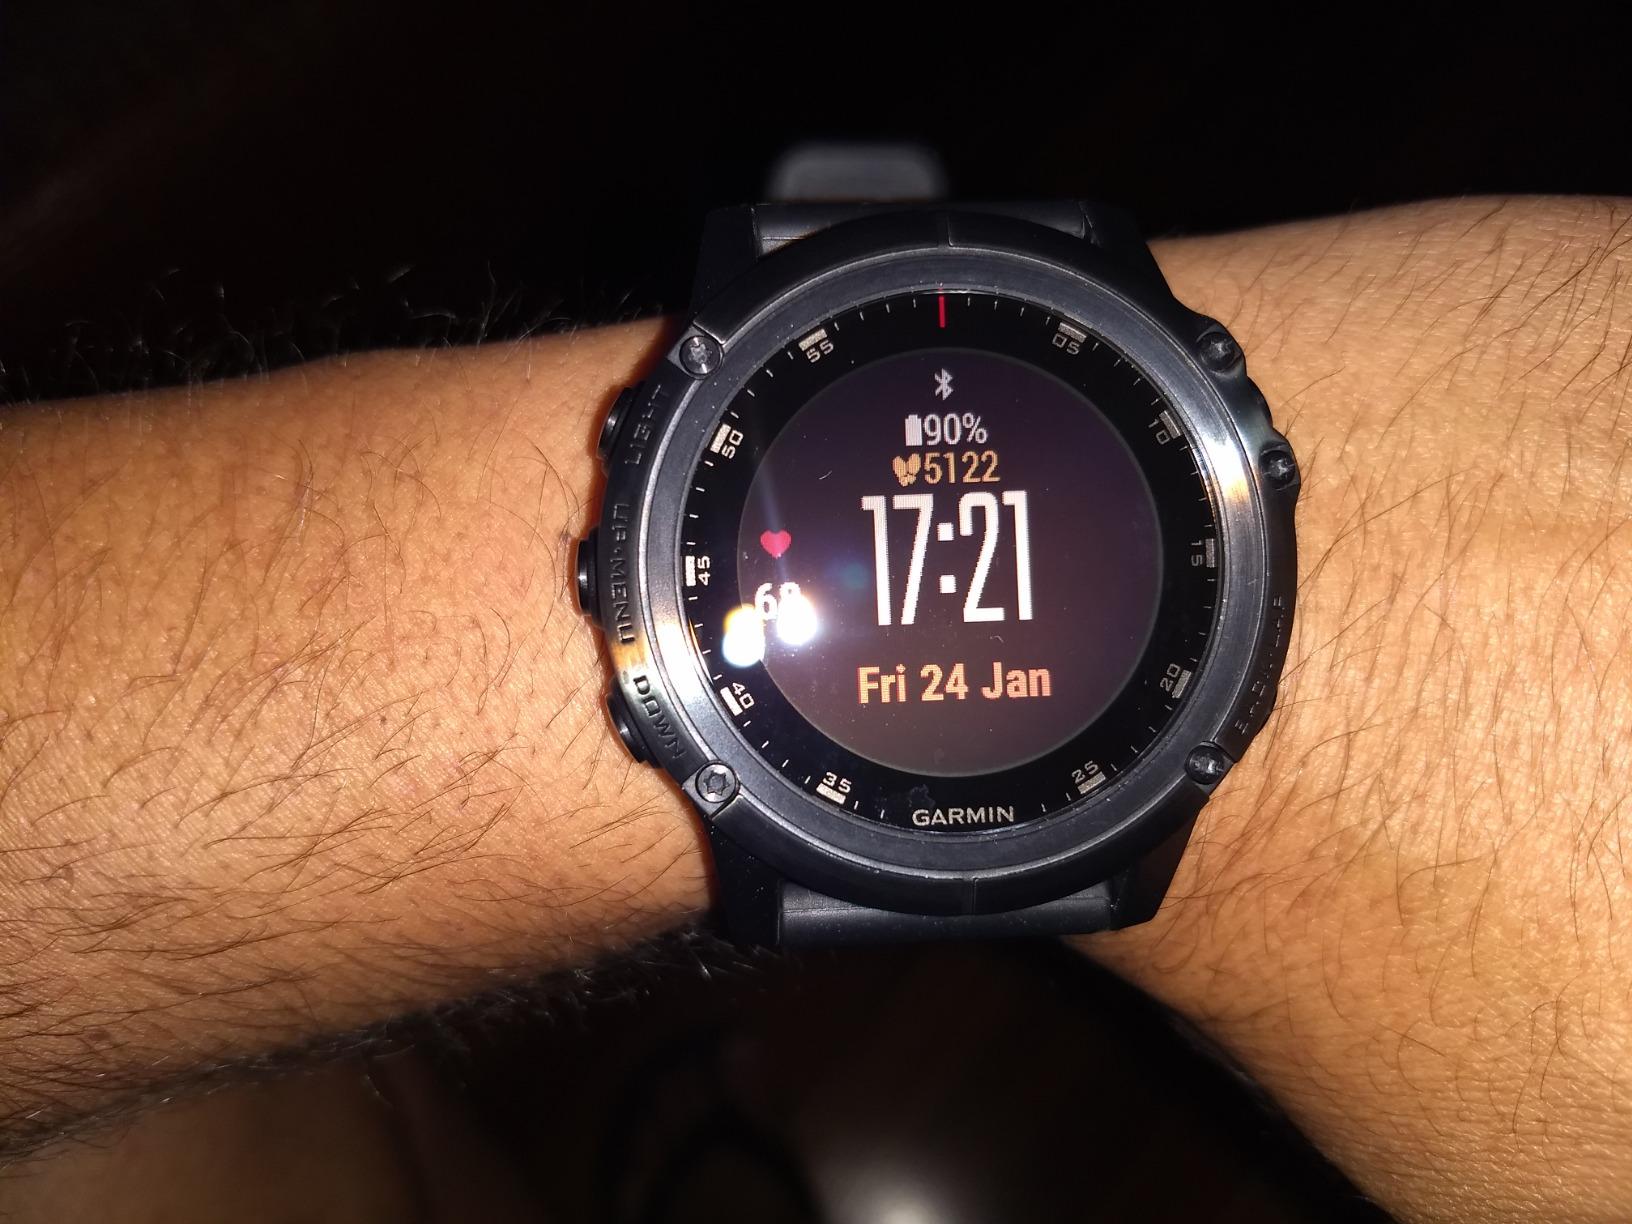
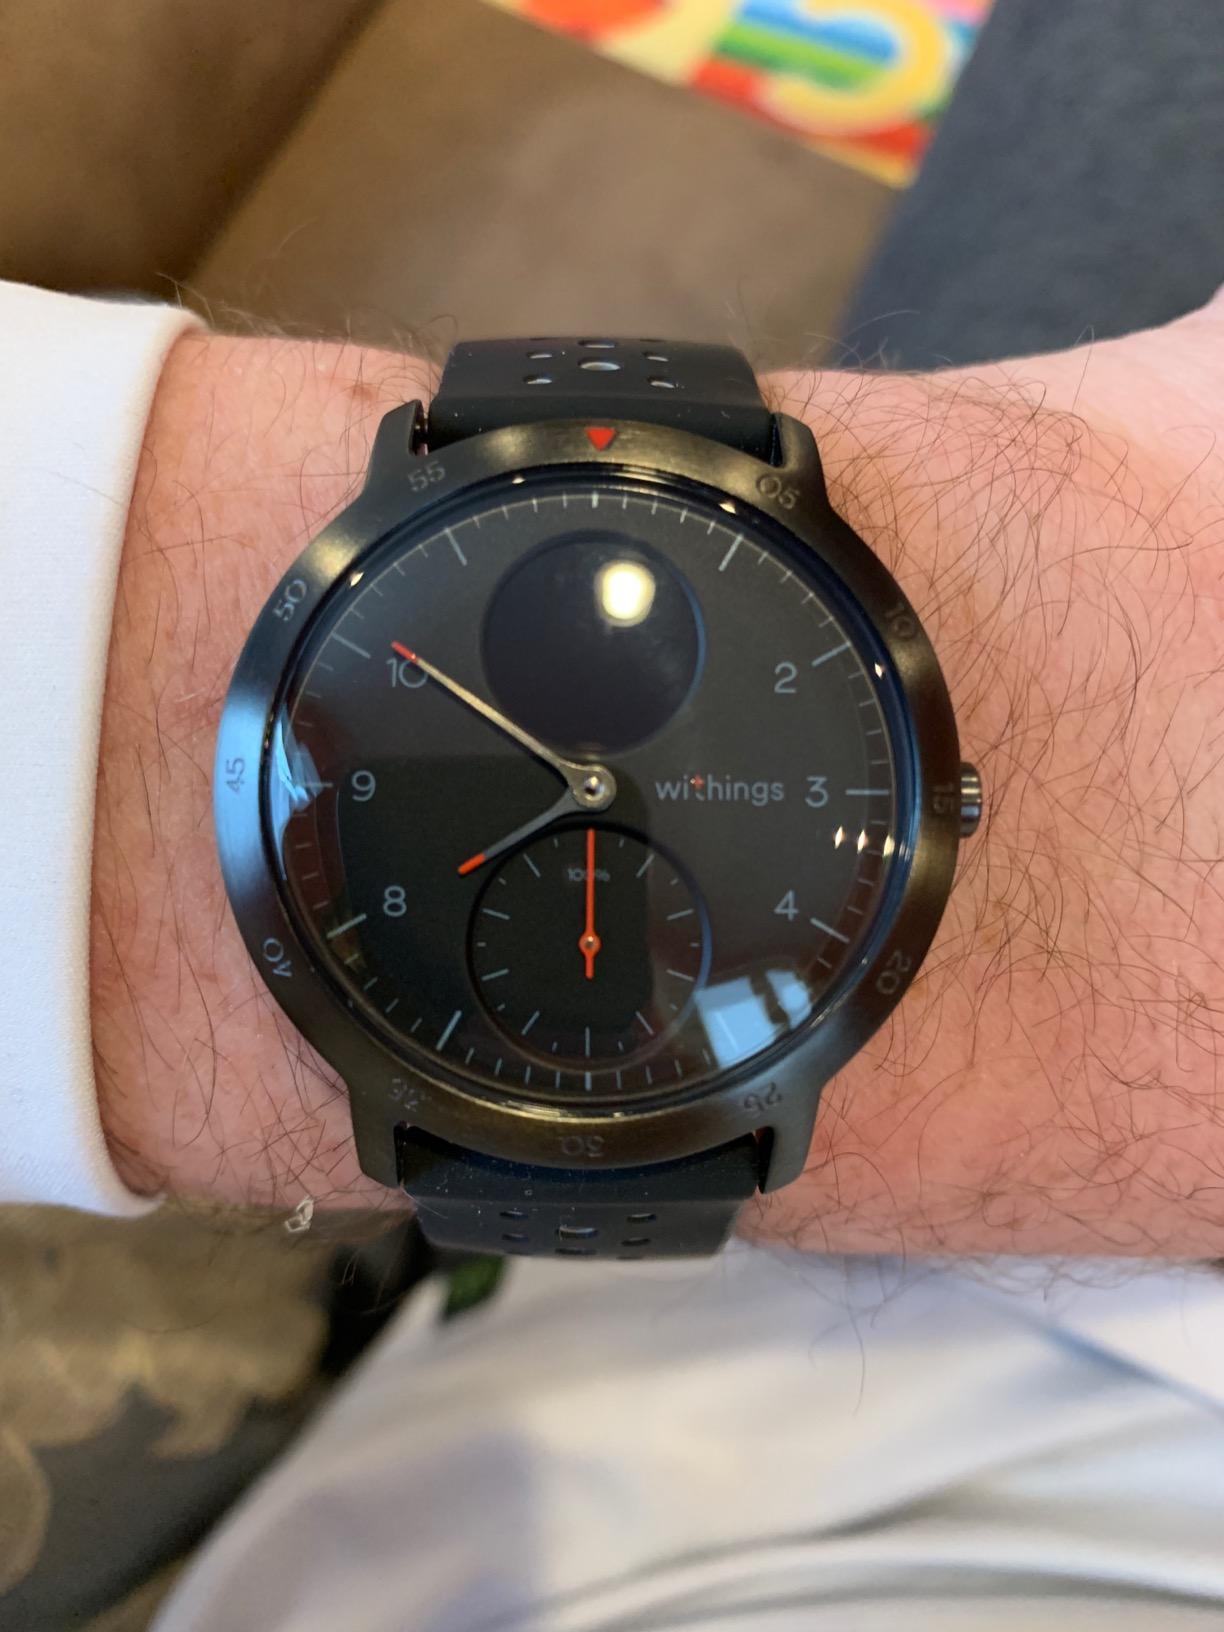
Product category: smartwatch
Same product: no